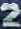
Number: 2